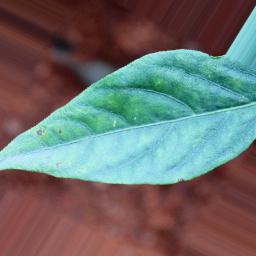
Label: healthy